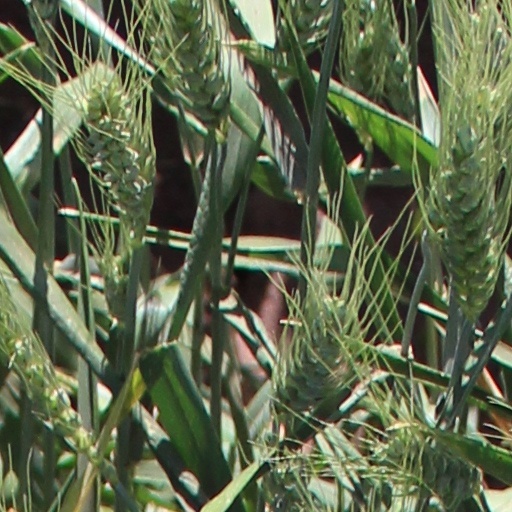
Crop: wheat